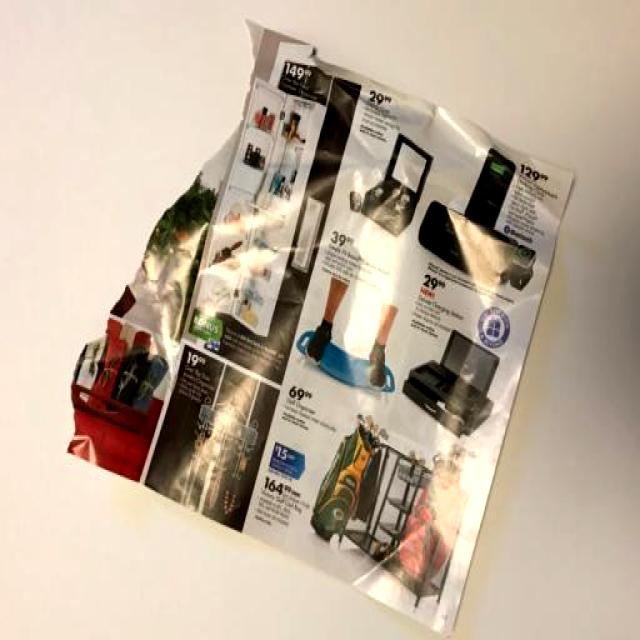
Label: Paper